East River

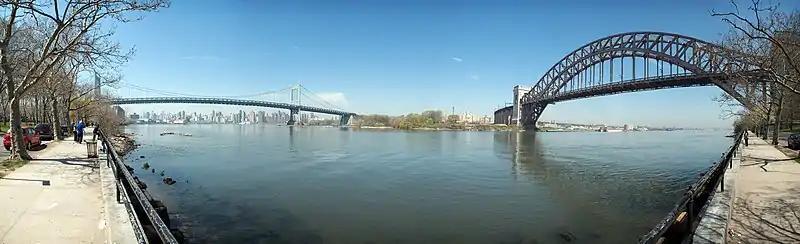
A panorama of the suspension section of the Robert F. Kennedy Bridge (left) and the Hell Gate Bridge (right), as seen from Astoria Park in Queens

The Brooklyn Bridge, completed in 1883, was the first bridge to span the East River, connecting the cities of New York and Brooklyn, and all but replacing the frequent ferry service between them, which did not return until the late 20th century. The bridge offered cable car service across the span. The Brooklyn Bridge was followed by the Williamsburg Bridge (1903), the Queensboro Bridge (1909), the Manhattan Bridge (1912) and the Hell Gate Railroad Bridge (1916). Later would come the Triborough Bridge (1936), the Bronx-Whitestone Bridge (1939), the Throgs Neck Bridge (1961) and the Rikers Island Bridge (1966). In addition, numerous rail tunnels pass under the East Rivermost of them part of the New York City Subway systemas does the Brooklyn-Battery Tunnel and the Queens-Midtown Tunnel. (See Crossings below for details.) Also under the river is Water Tunnel #1 of the New York City water supply system, built in 1917 to extend the Manhattan portion of the tunnel to Brooklyn, and via City Tunnel #2 (1936) to Queens; these boroughs became part of New York City after the city's consolidation in 1898. City Tunnel #3 will also run under the river, under the northern tip of Roosevelt Island, and is expected to not be completed until at least 2026; the Manhattan portion of the tunnel went into service in 2013.